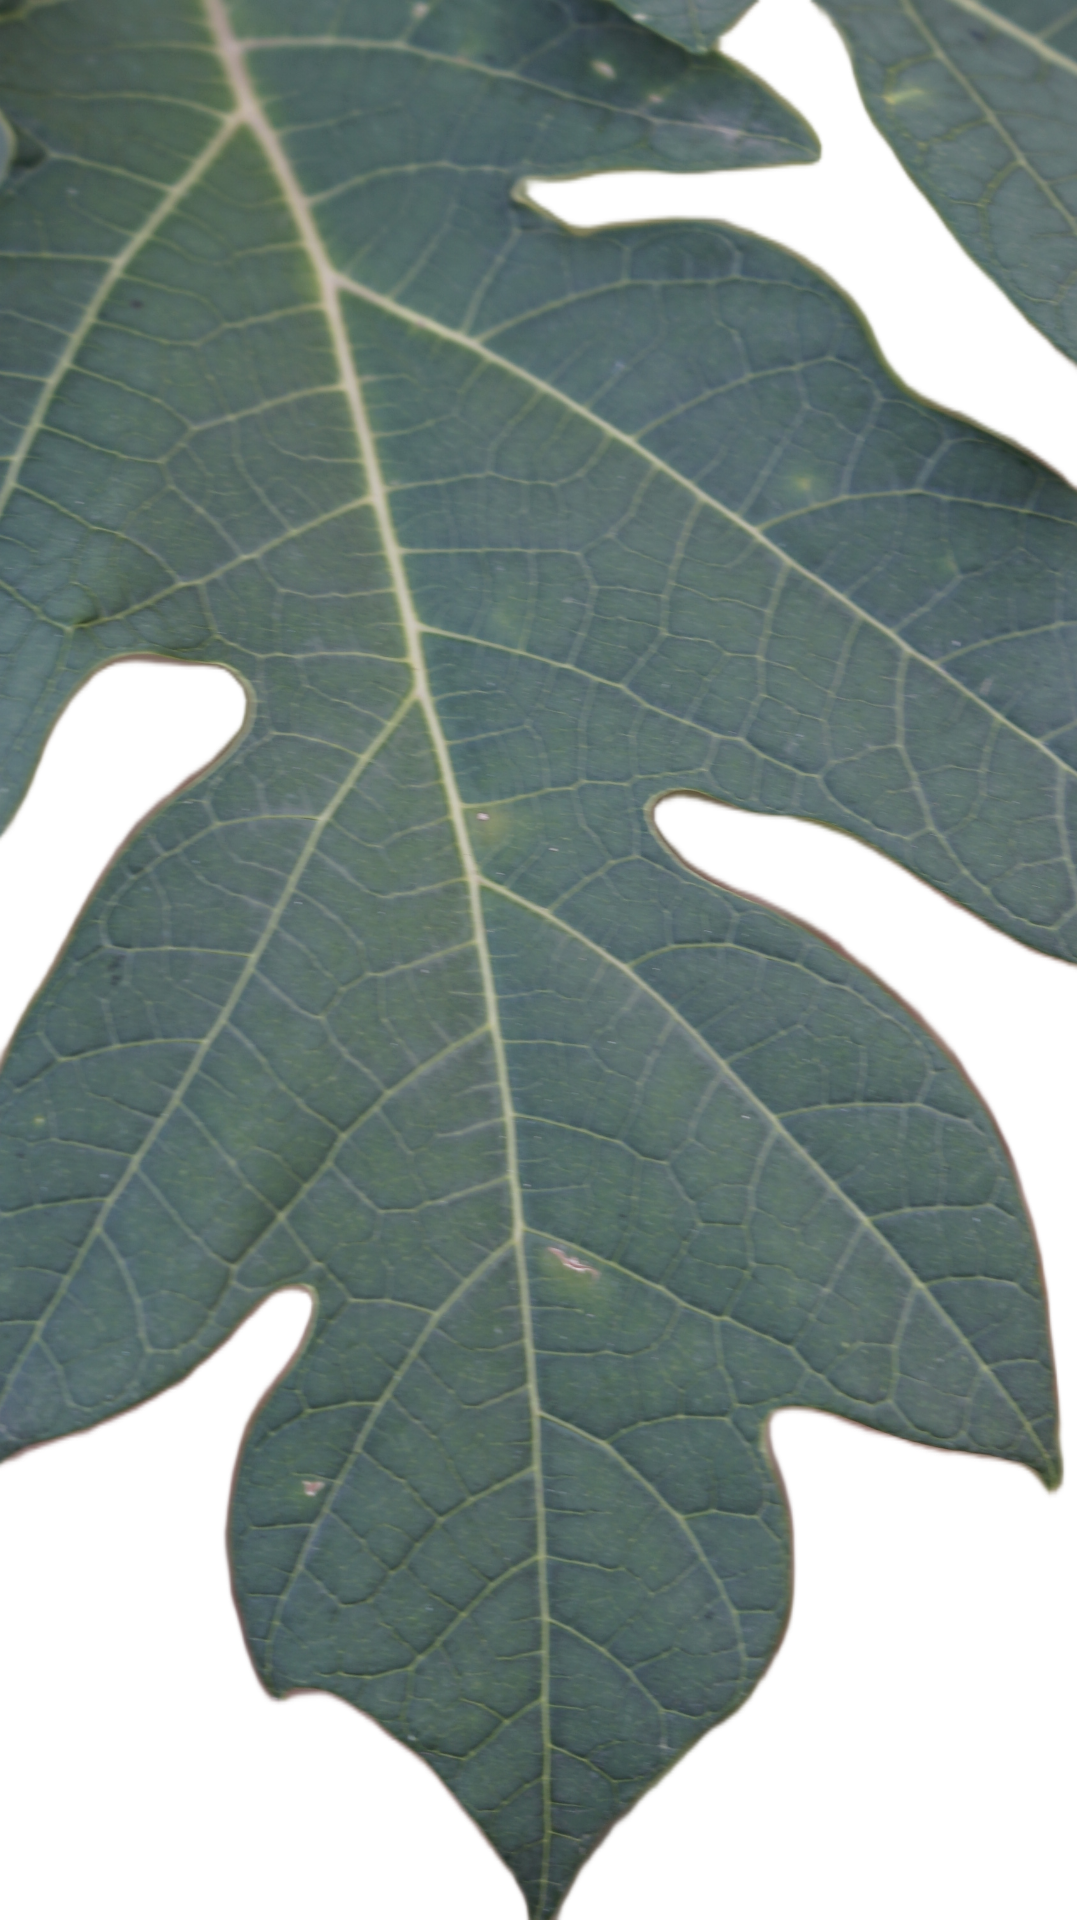
Crop: Papaya
Label: Healthy_leaf